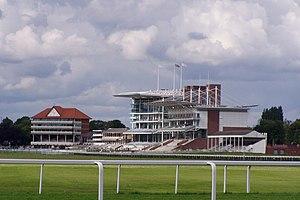
L'hippodrome d'York est un circuit dévolu au sport hippique situé à York dans le Yorkshire du Nord en Angleterre.